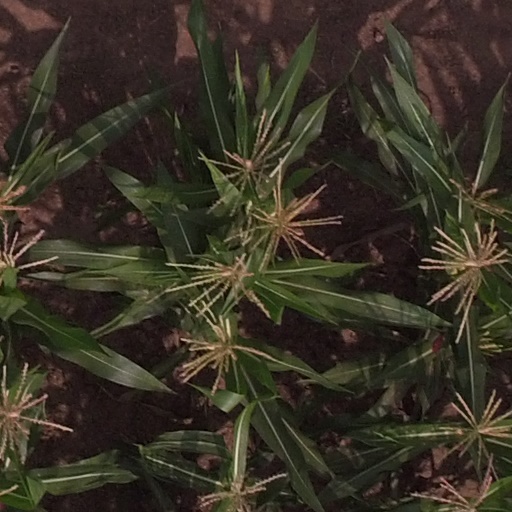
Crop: maize; corn